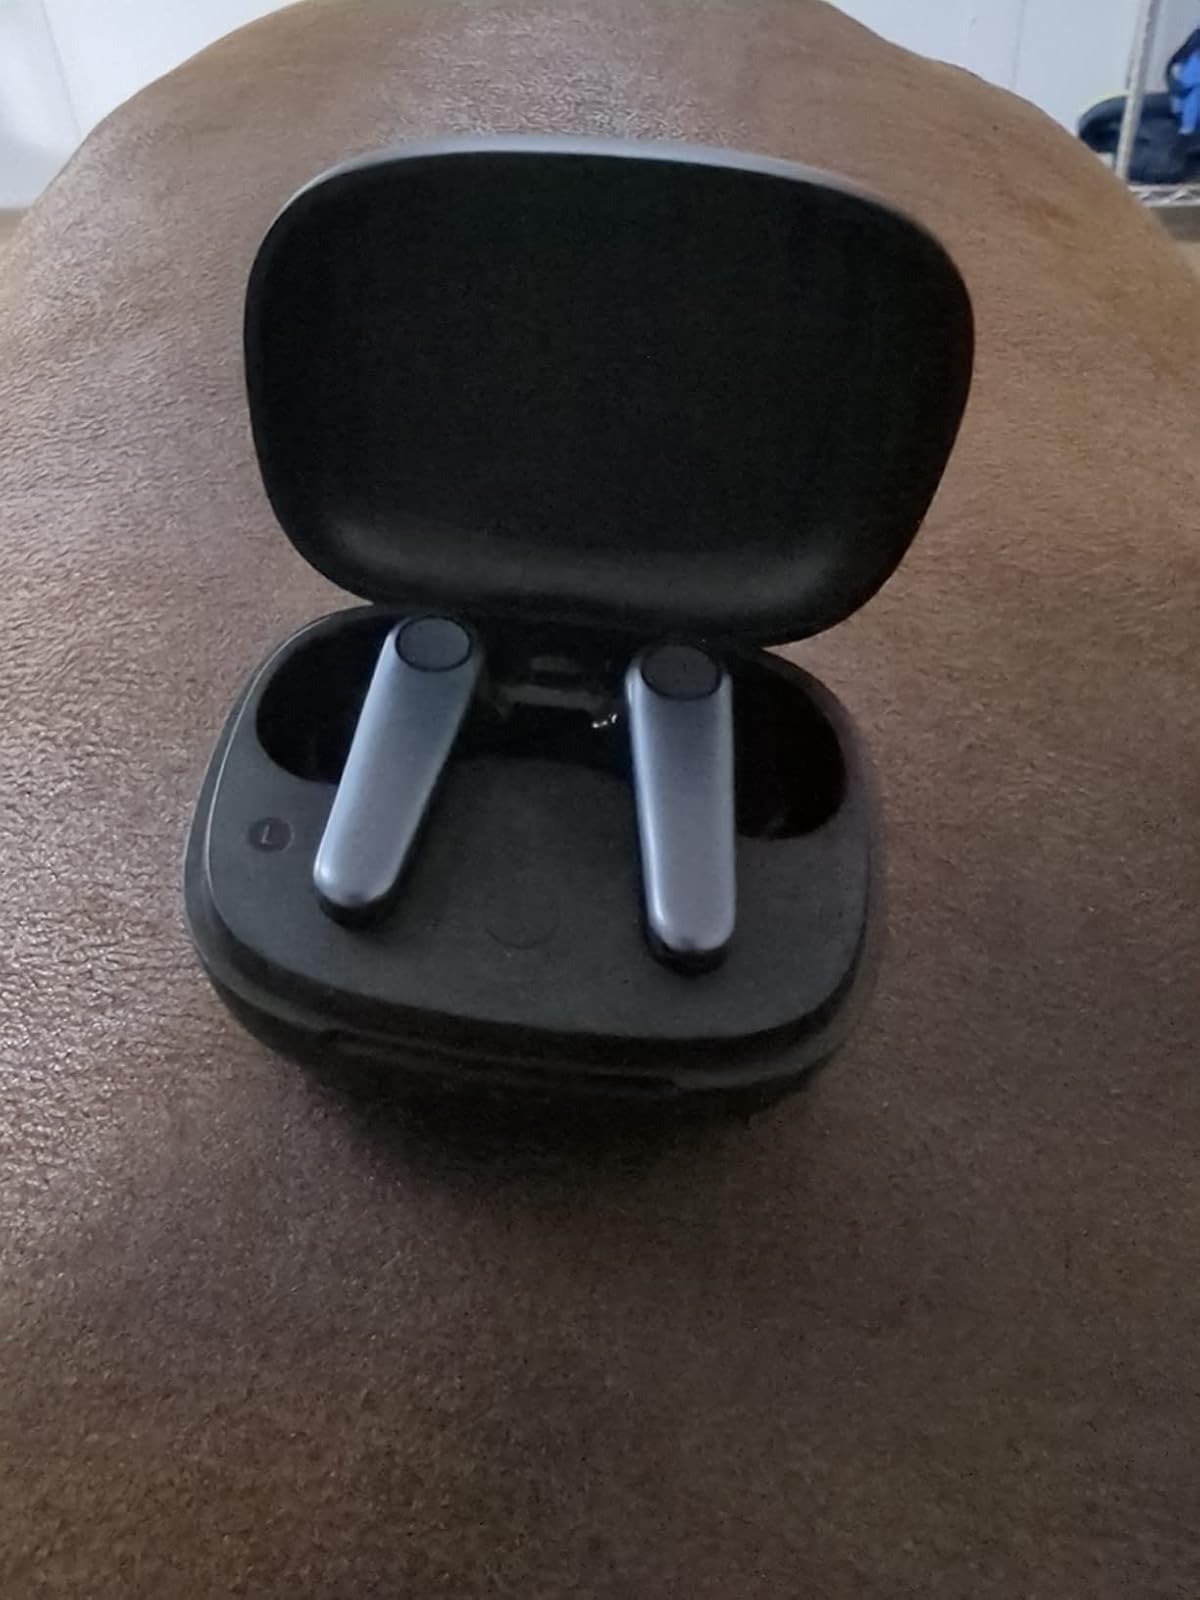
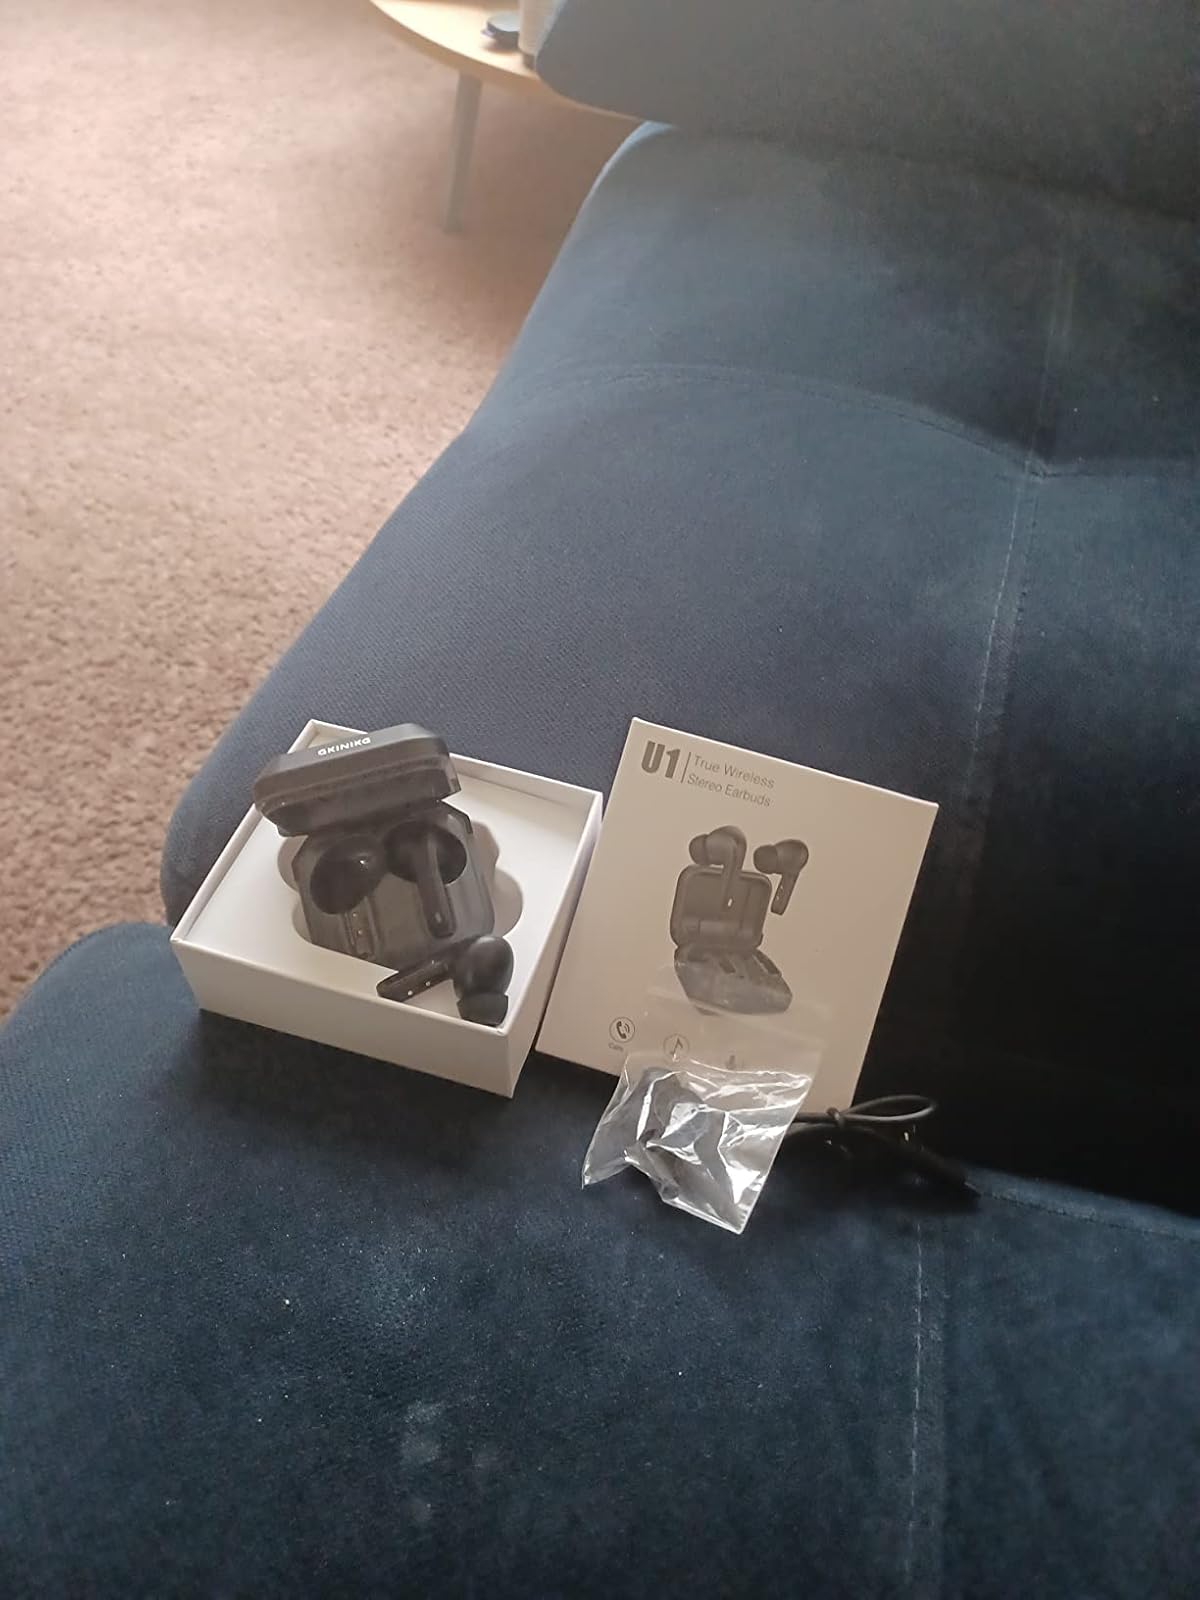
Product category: earbuds
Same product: no